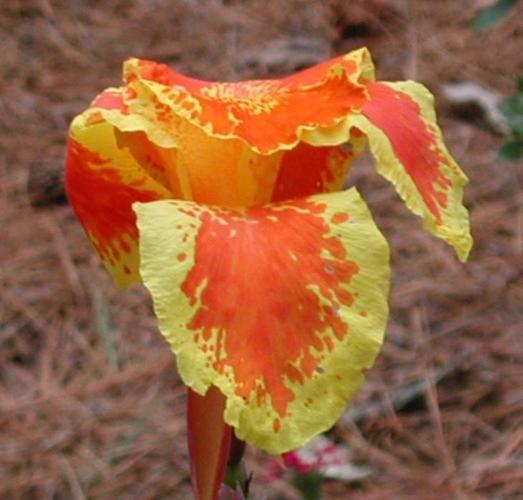
Label: canna lily